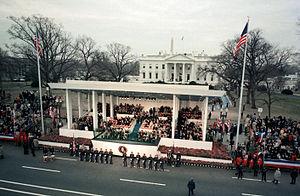
Pennsylvania Avenue est une grande avenue située à Washington DC, reliant la Maison-Blanche au Capitole des États-Unis.